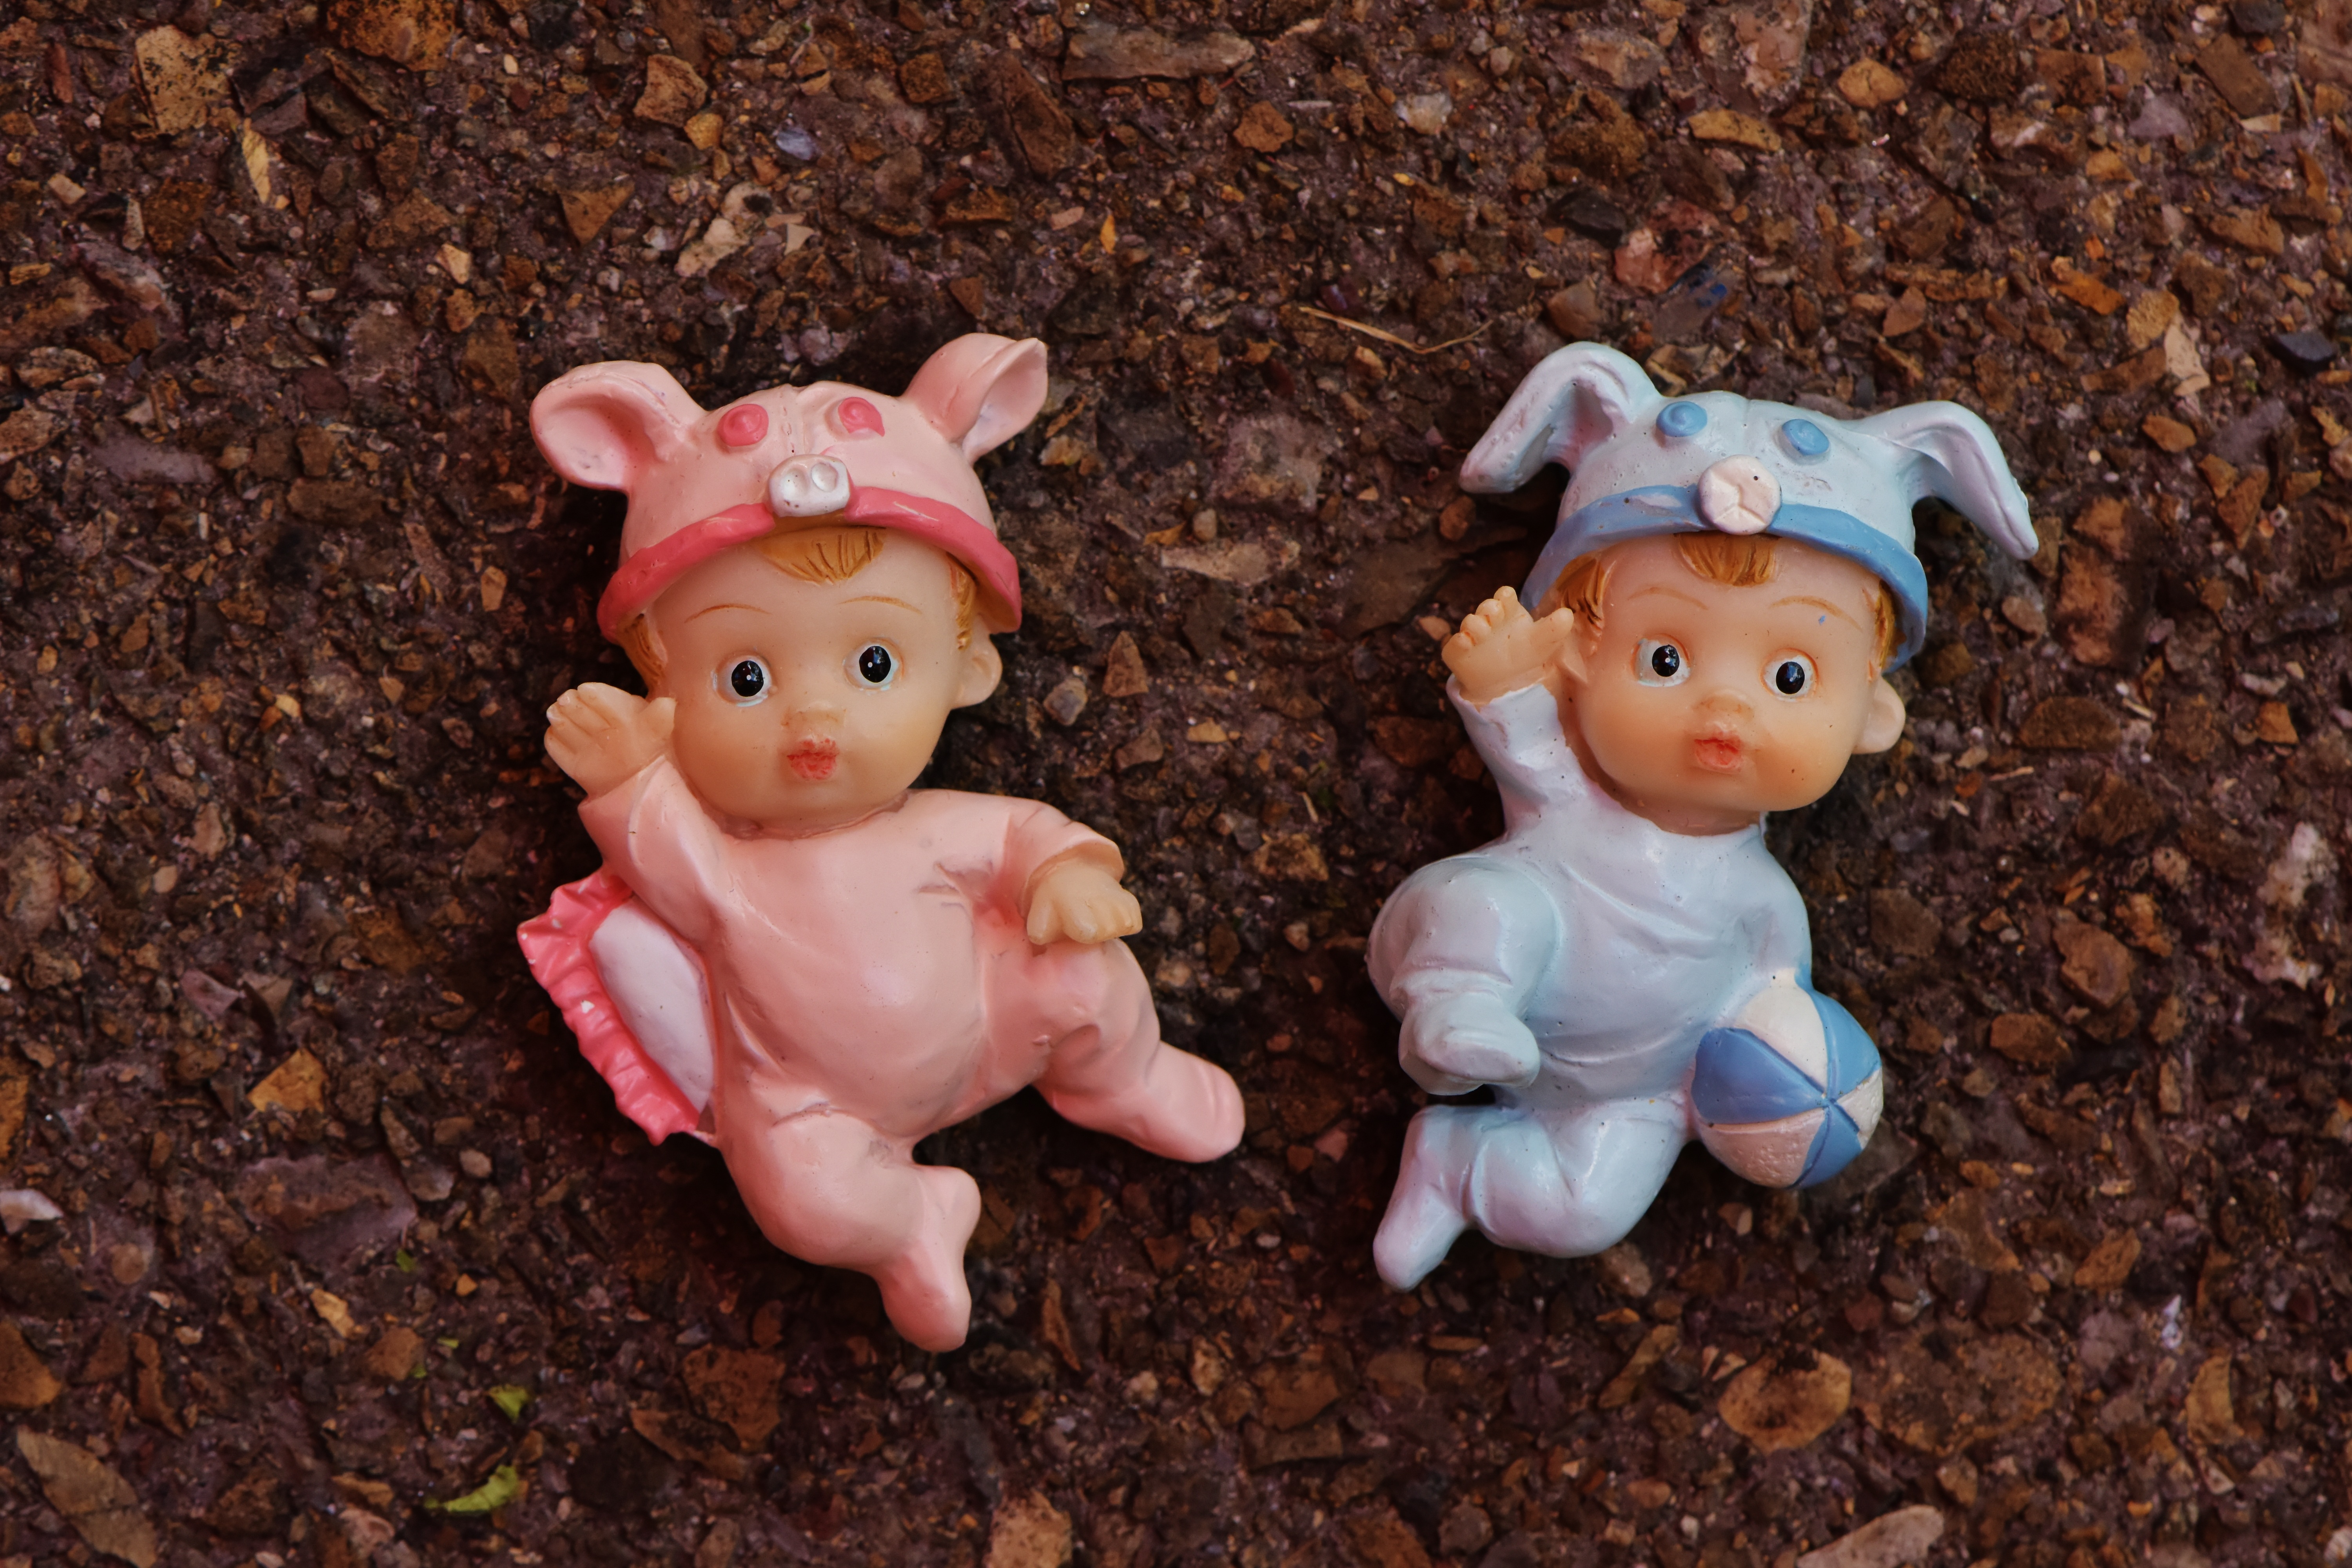
girl, boy, toy, baby, happy, event, birth, stuffed toy